Petrolia, Ontario

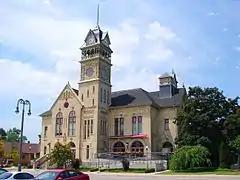
Victoria Hall, housing Petrolia's municipal offices and a theatre, was built in 1889

In the 2021 Census of Population conducted by Statistics Canada, Petrolia had a population of living in of its total private dwellings, a change of from its 2016 population of . With a land area of , it had a population density of in 2021.